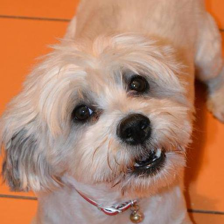
Label: animals